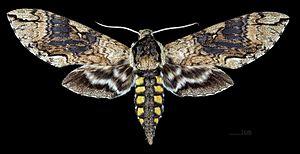
Manduca morelia est une espèce de papillons de nuit de la famille des Sphingidae, de la sous-famille des Sphinginae et de la tribu des Sphingini.